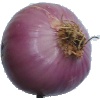
Label: Onion Red Peeled 1